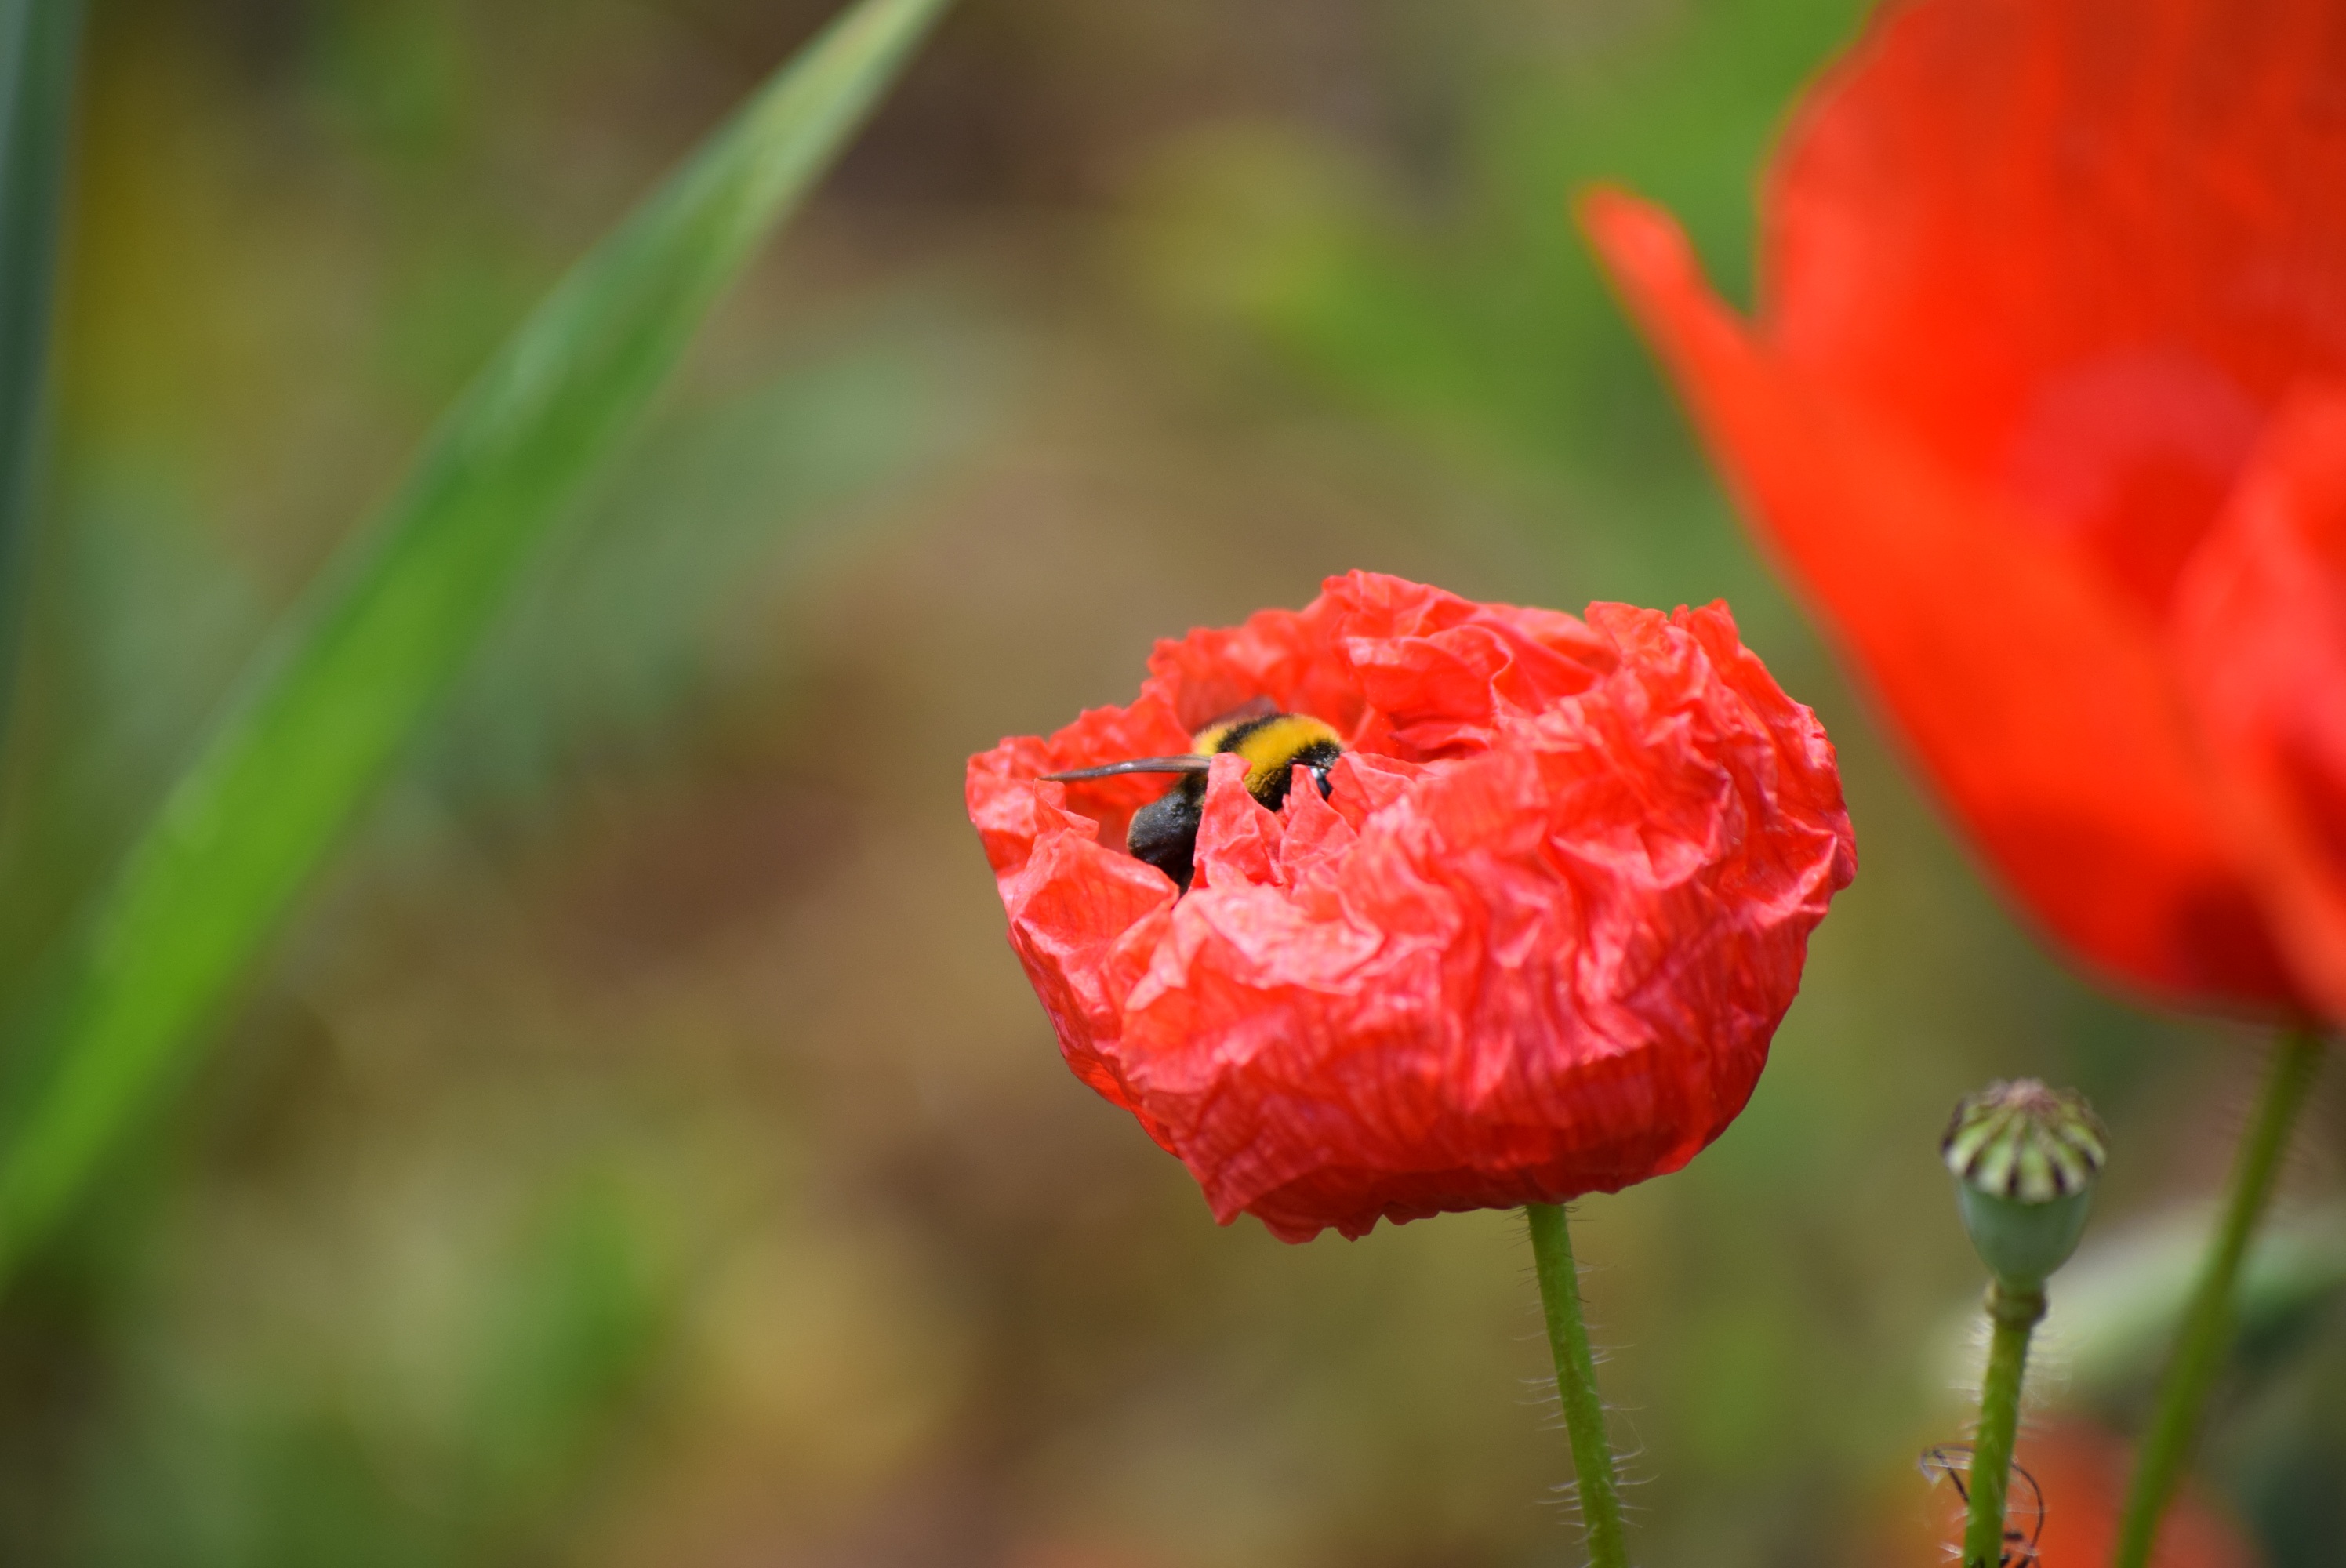
nature, plant, photography, flower, petal, bloom, spring, red, produce, flora, wildflower, flowers, close up, poppy, coquelicot, macro photography, flowering plant, plant stem, land plant, poppy family